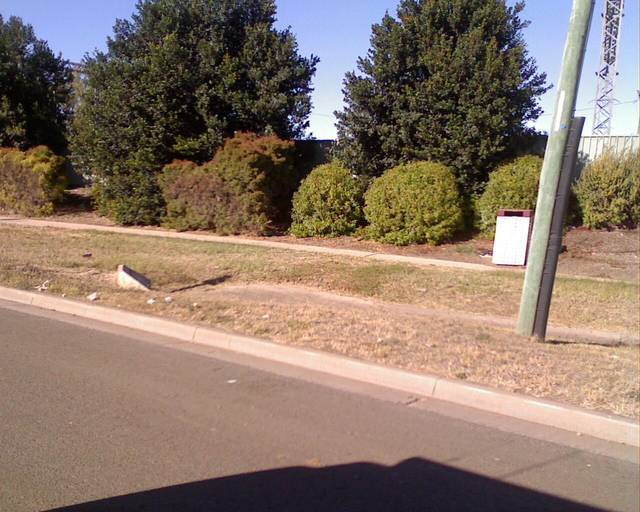
Region: Australia
Coordinates: -23.526, 148.157